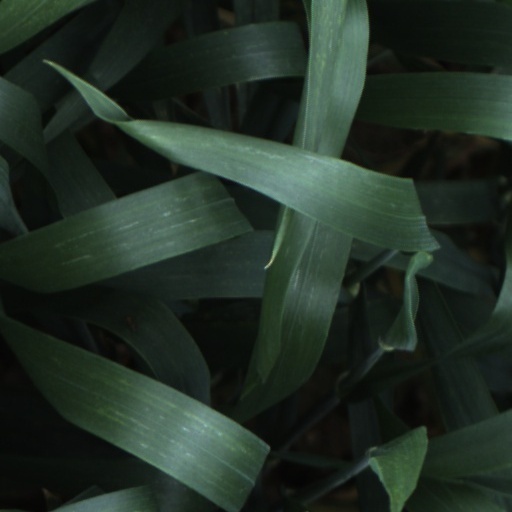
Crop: wheat